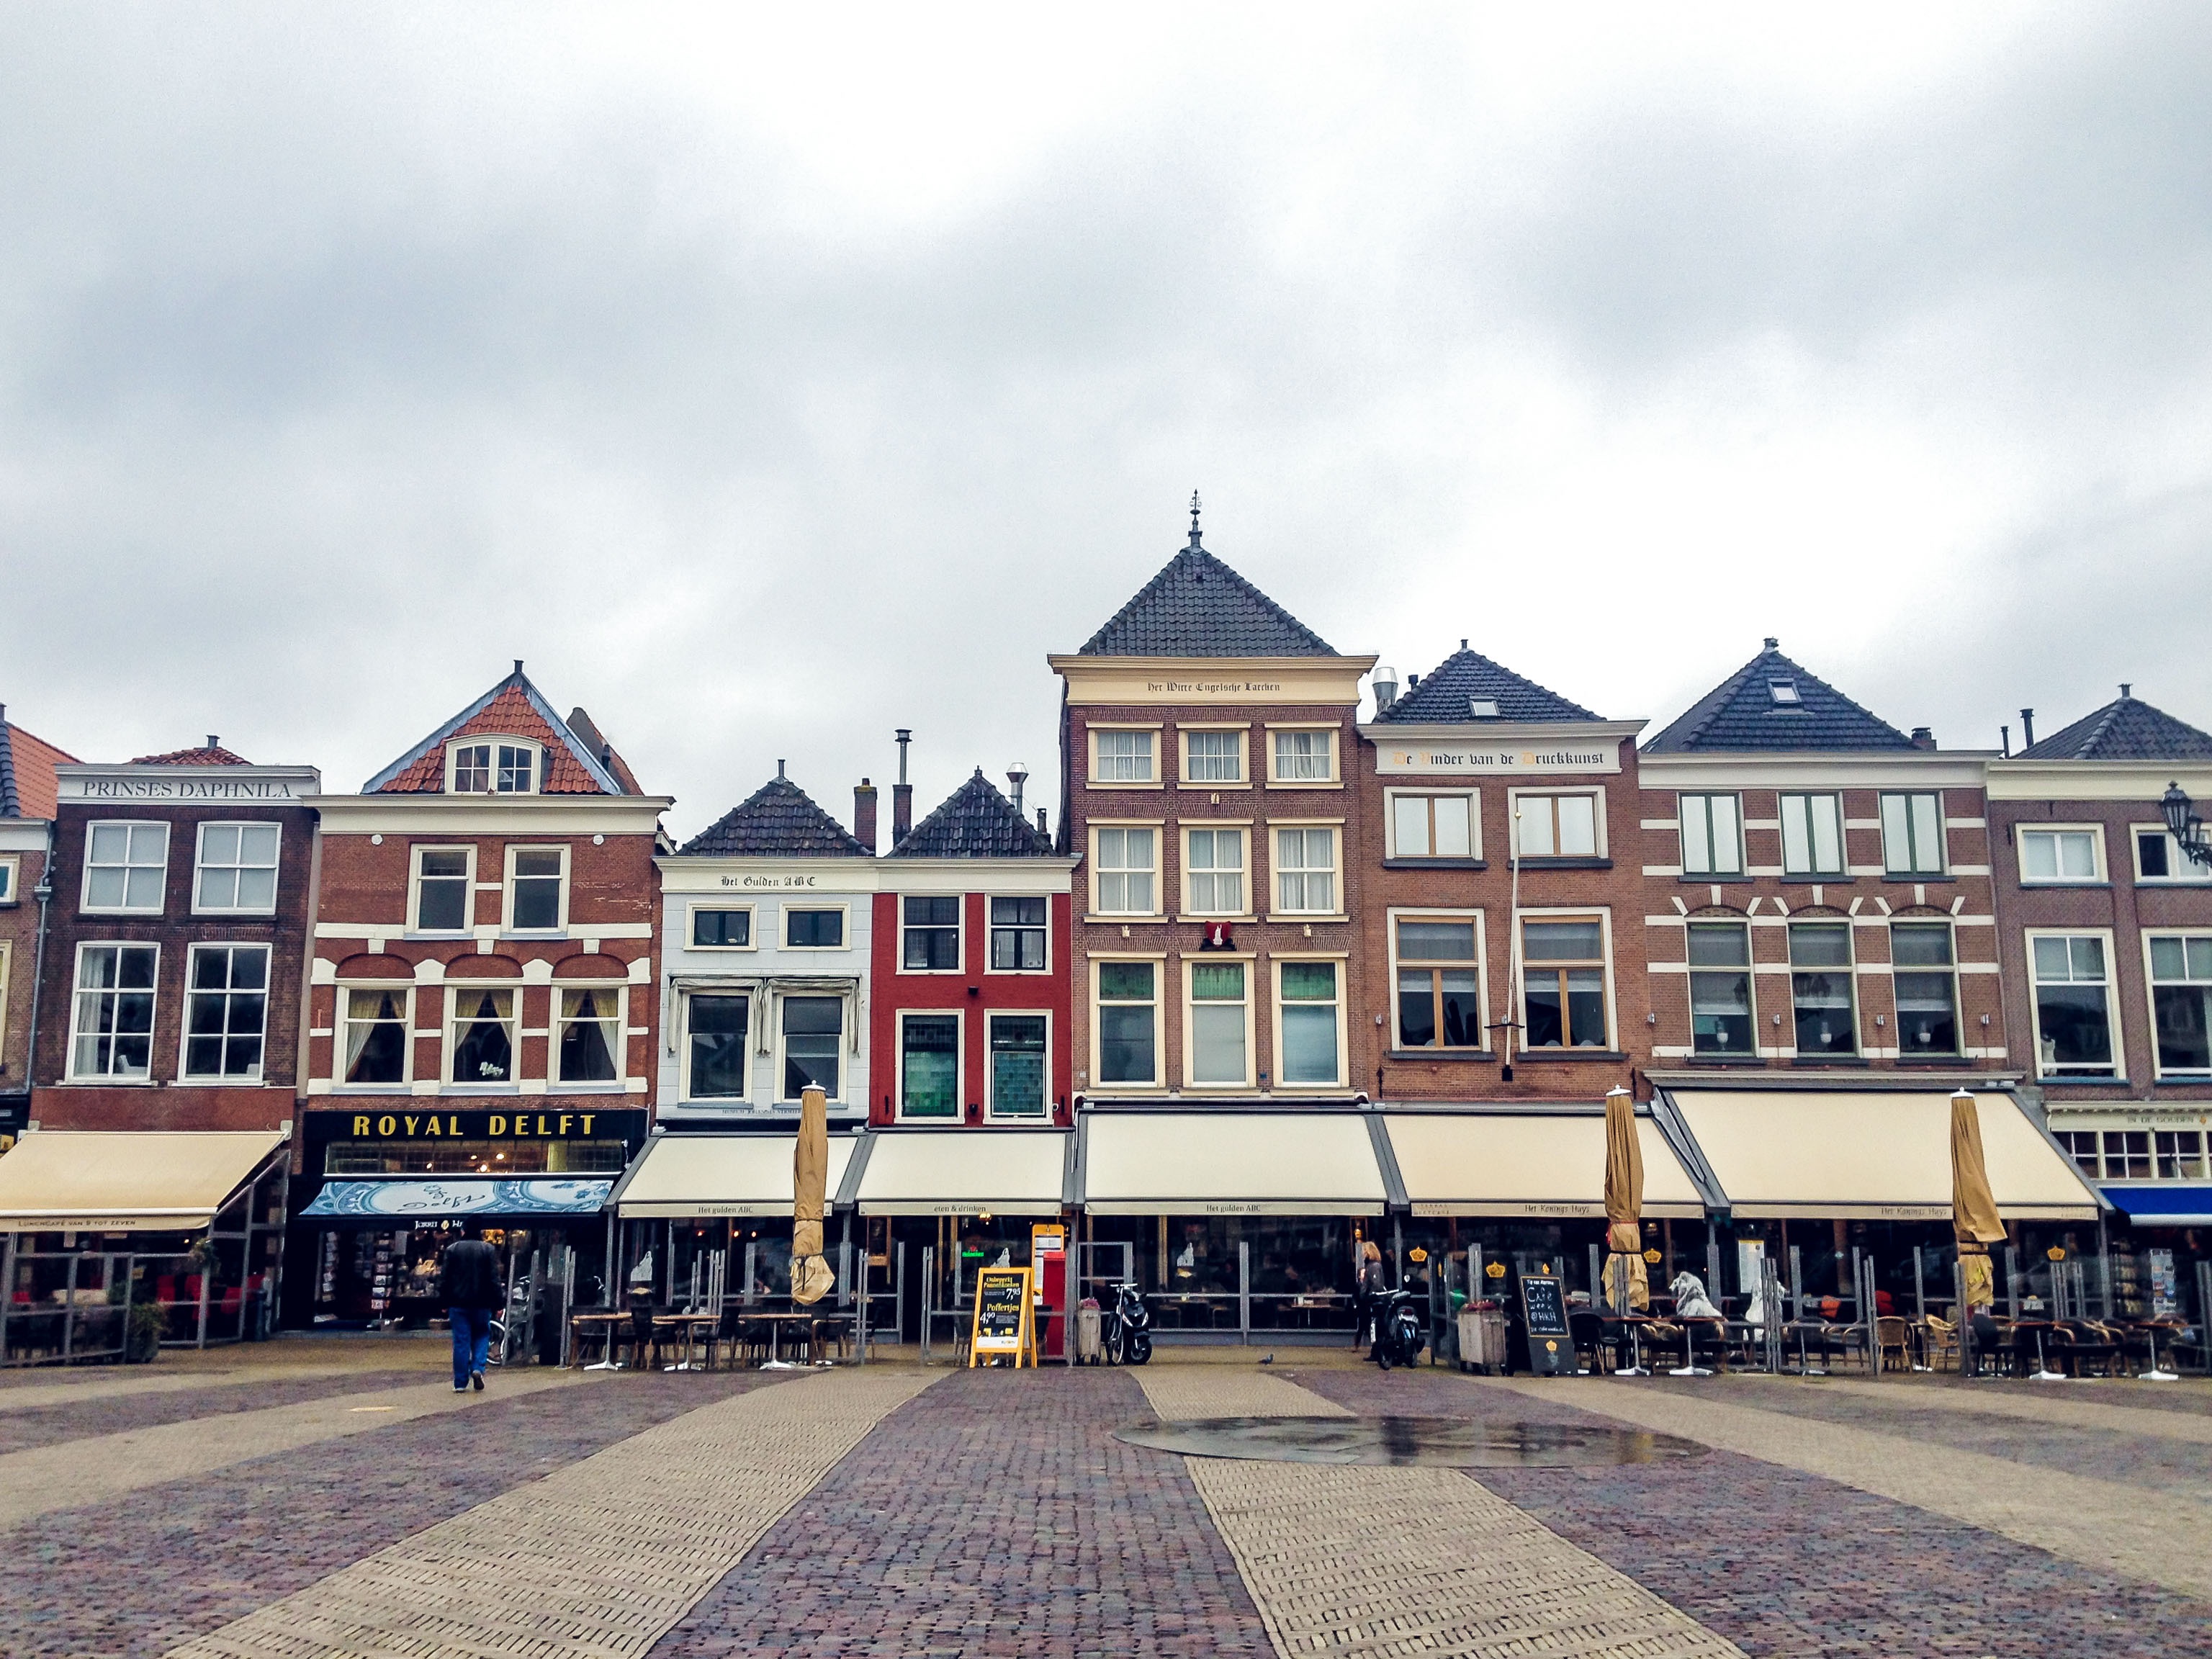
boardwalk, house, town, home, walkway, suburb, waterway, estate, neighbourhood, residential area